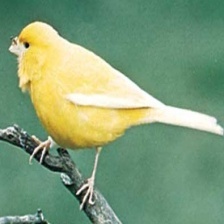
Species: CANARY
Scientific name: SERINUS CANARIA DOMESTICA